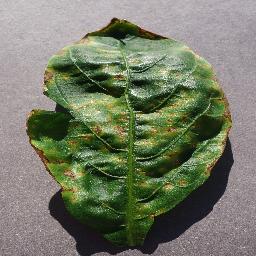
Label: Pepper,_bell___Bacterial_spot